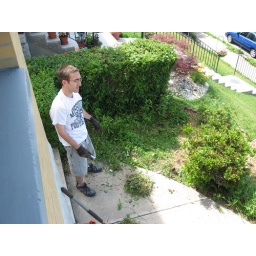
We got to work shoveling out the grass and weeds that were in between our bushes and our flower garden.